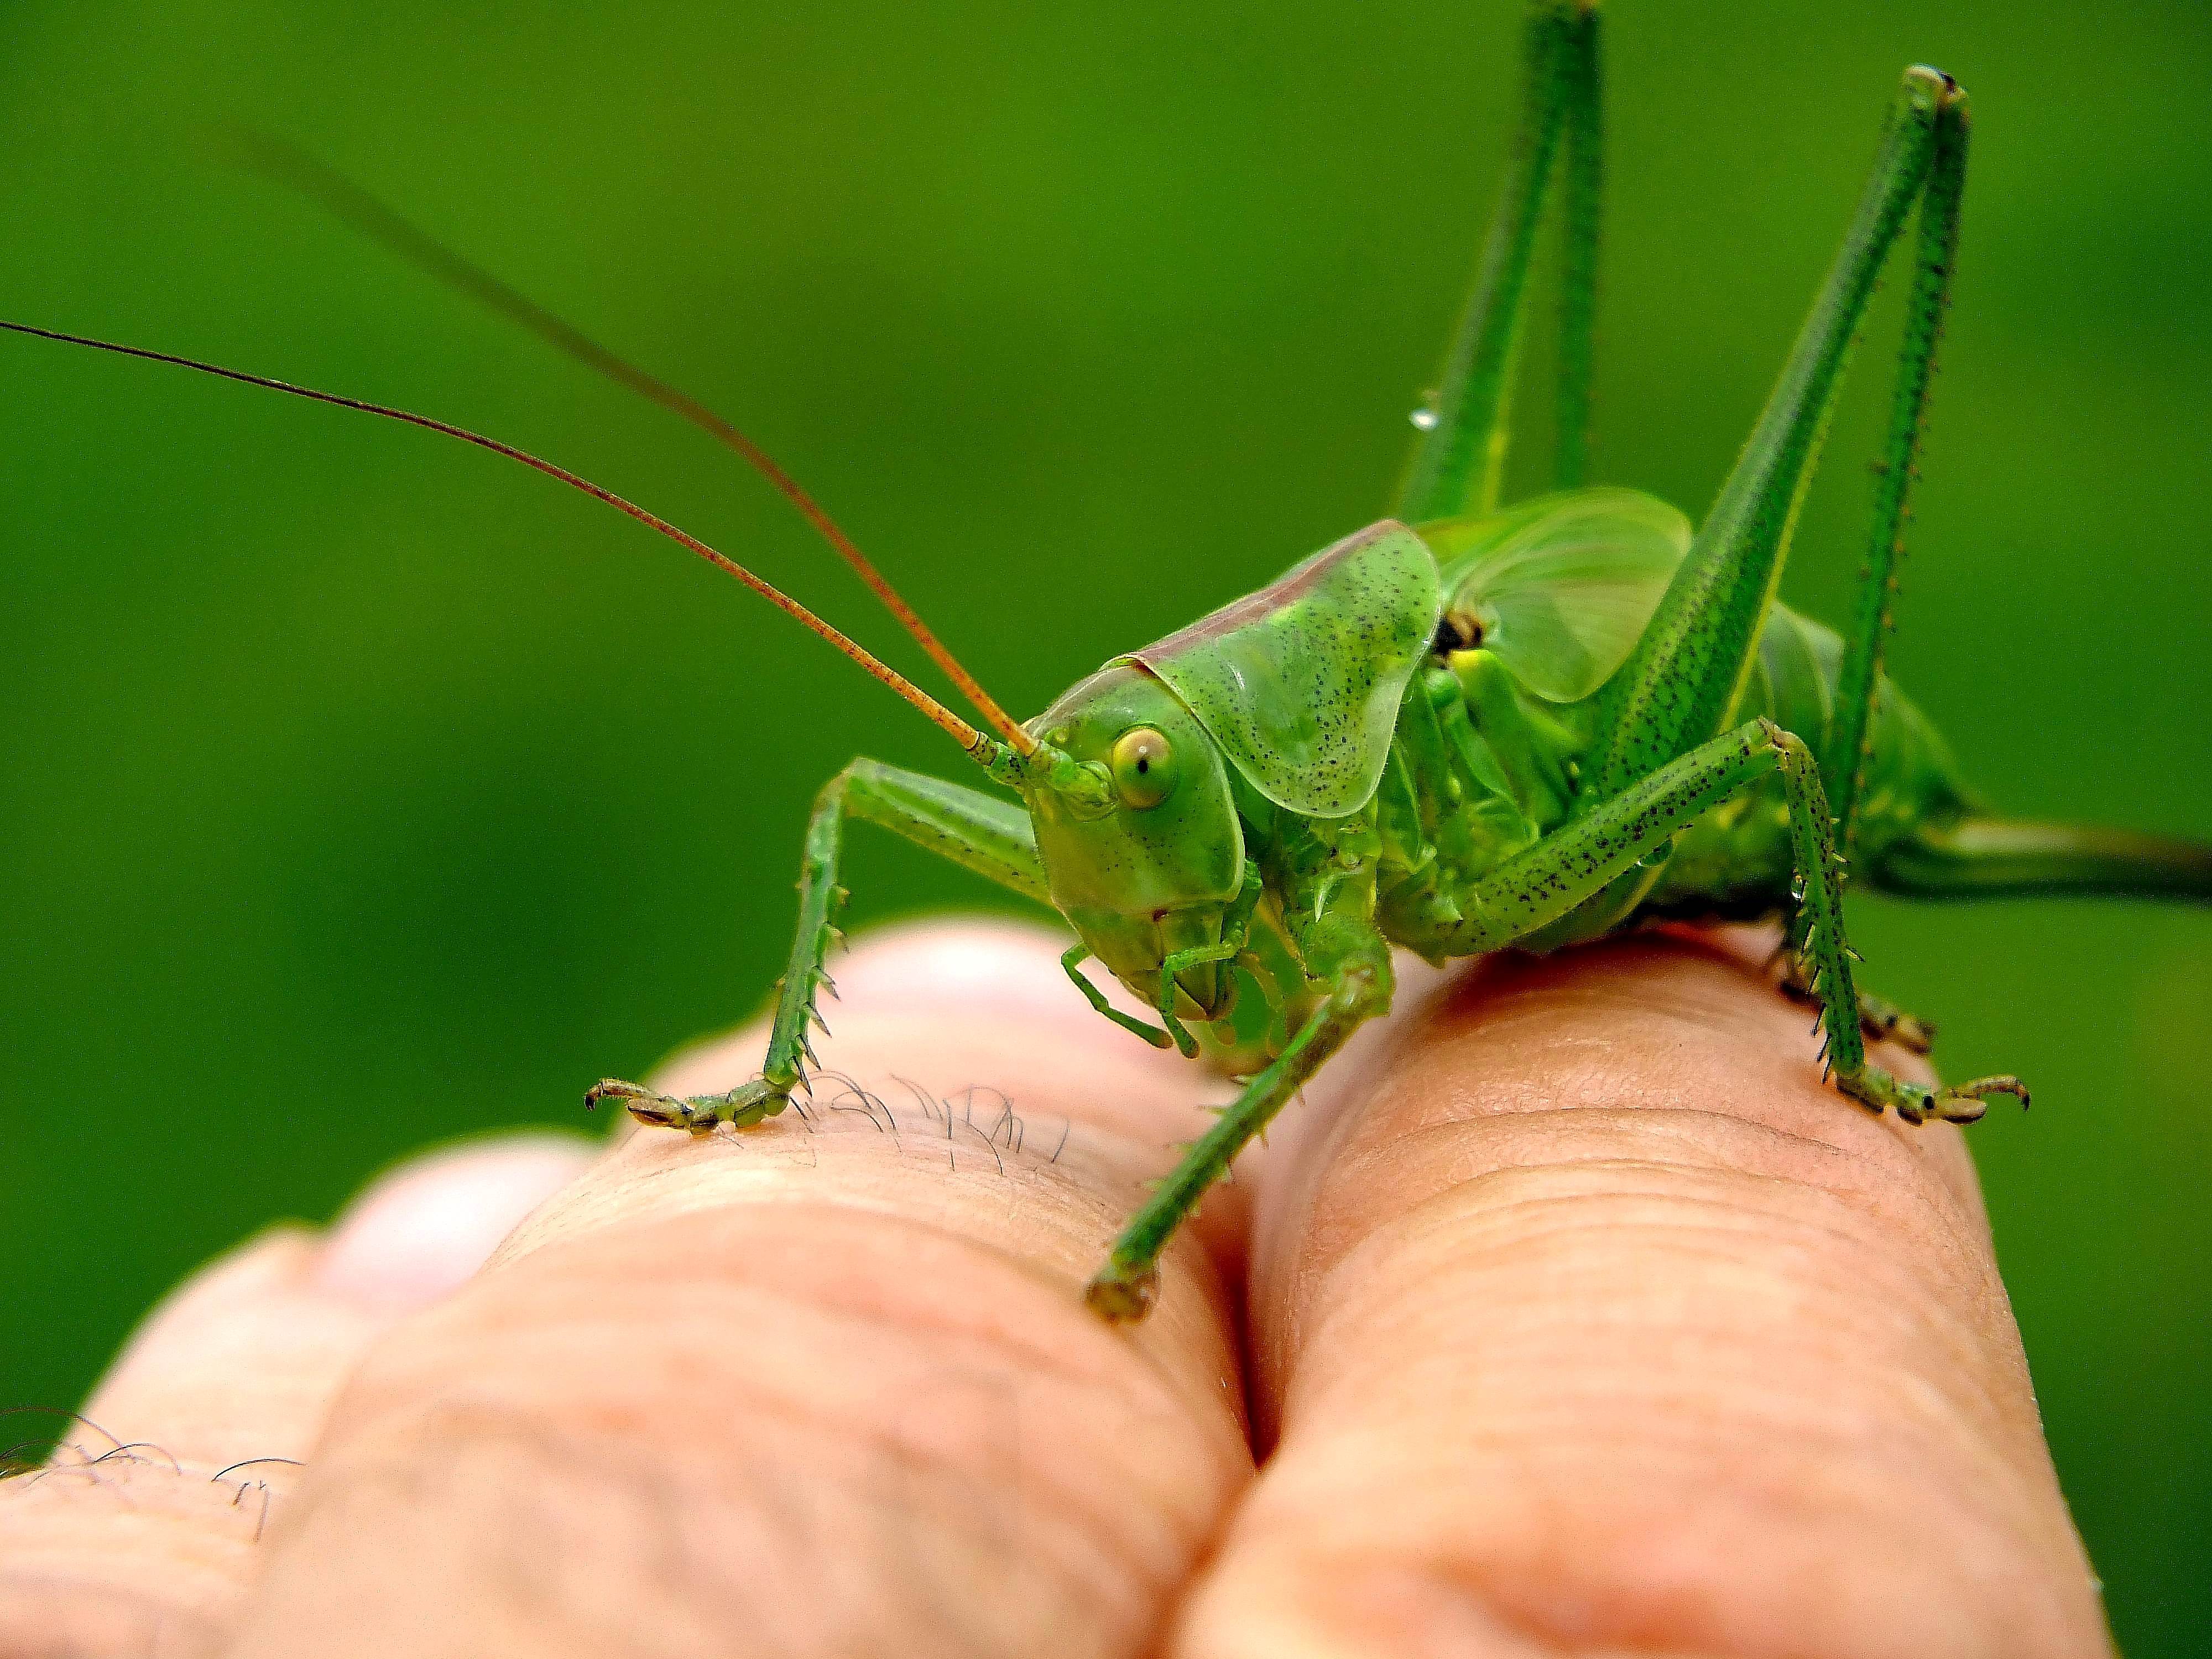
nature, photography, green, insect, macro, fauna, invertebrate, cricket, close up, animals, naturaleza, damselfly, grasshopper, locust, ggl1, gaby1, xovesphoto, animales, gphoto, fujifilmxs1, macro photography, arthropod, plant stem, net winged insects, cricket like insect